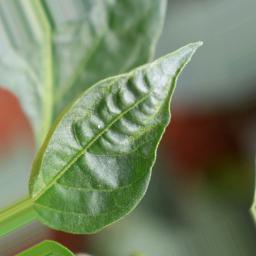
Label: mites_and_trips